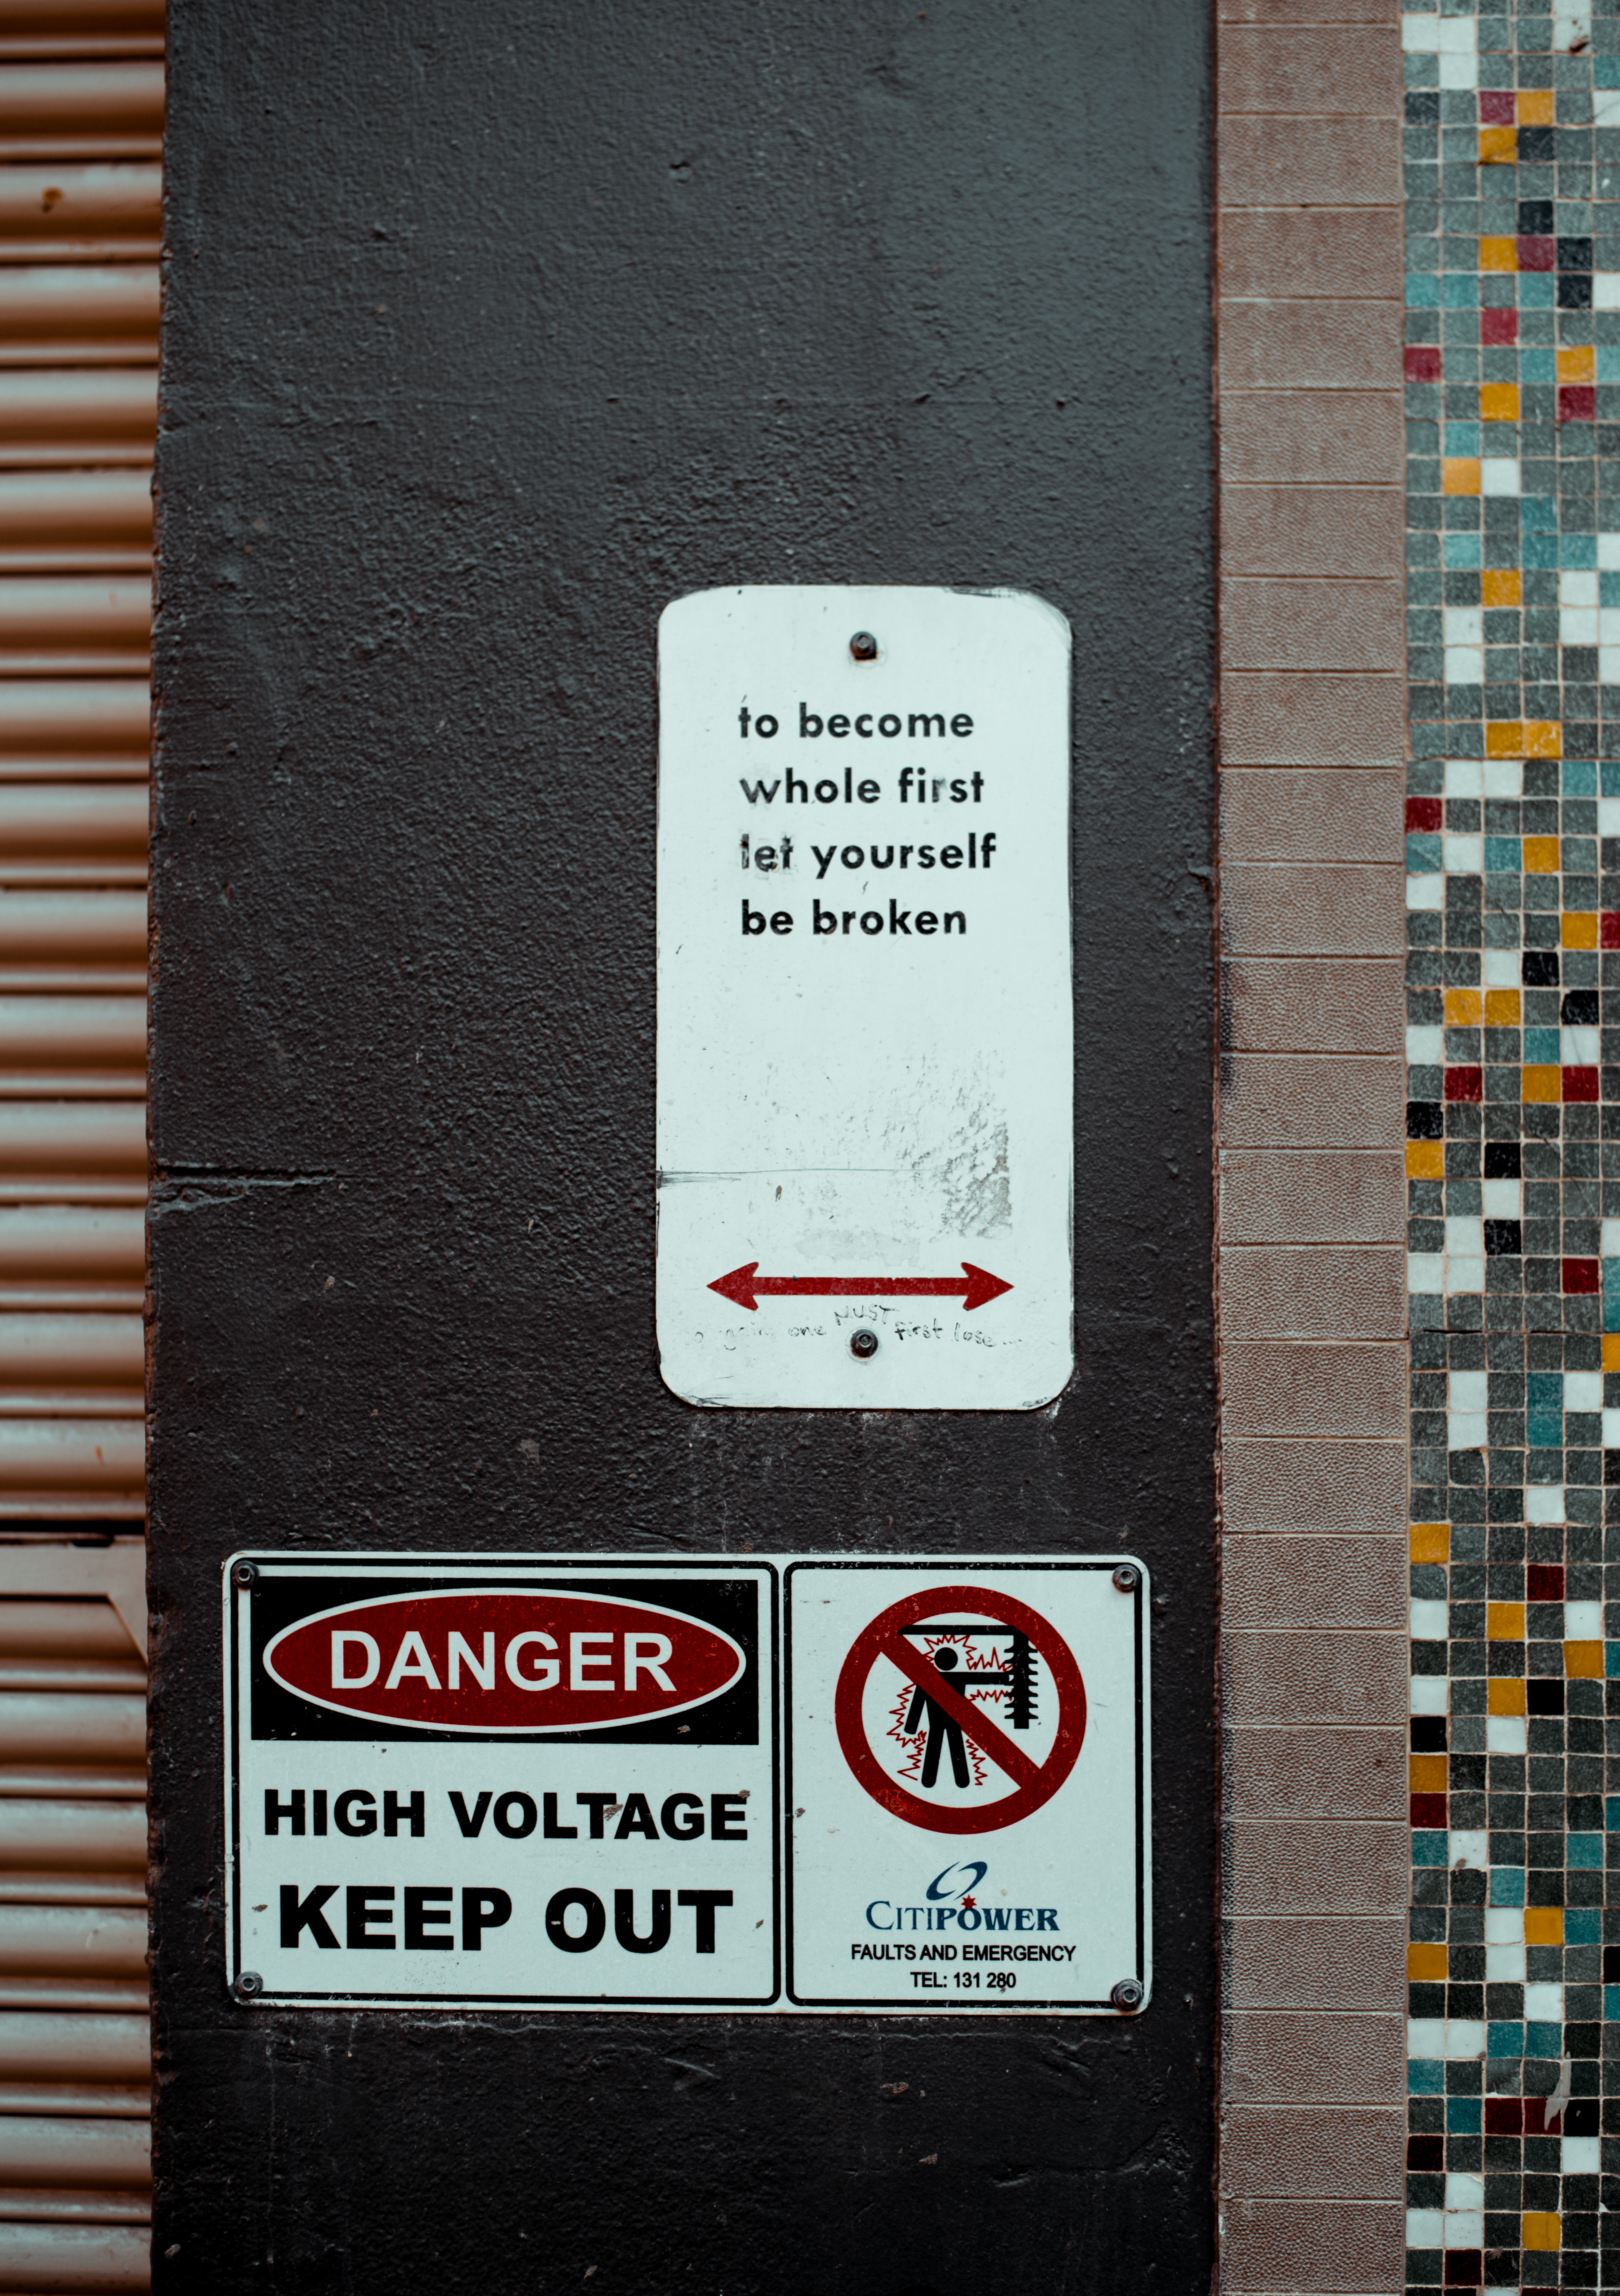
number, wall, advertising, sign, color, material, art, design, poster, personal computer hardware